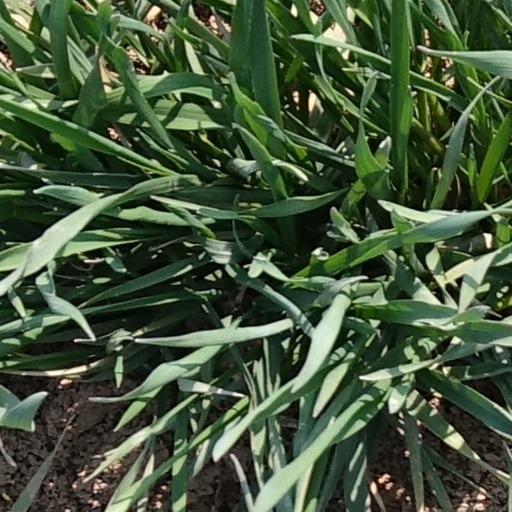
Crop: wheat